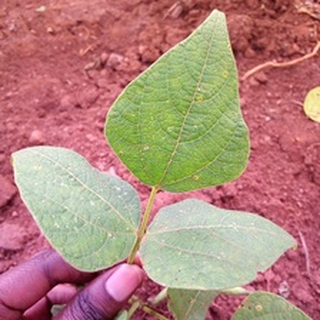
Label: bean_rust